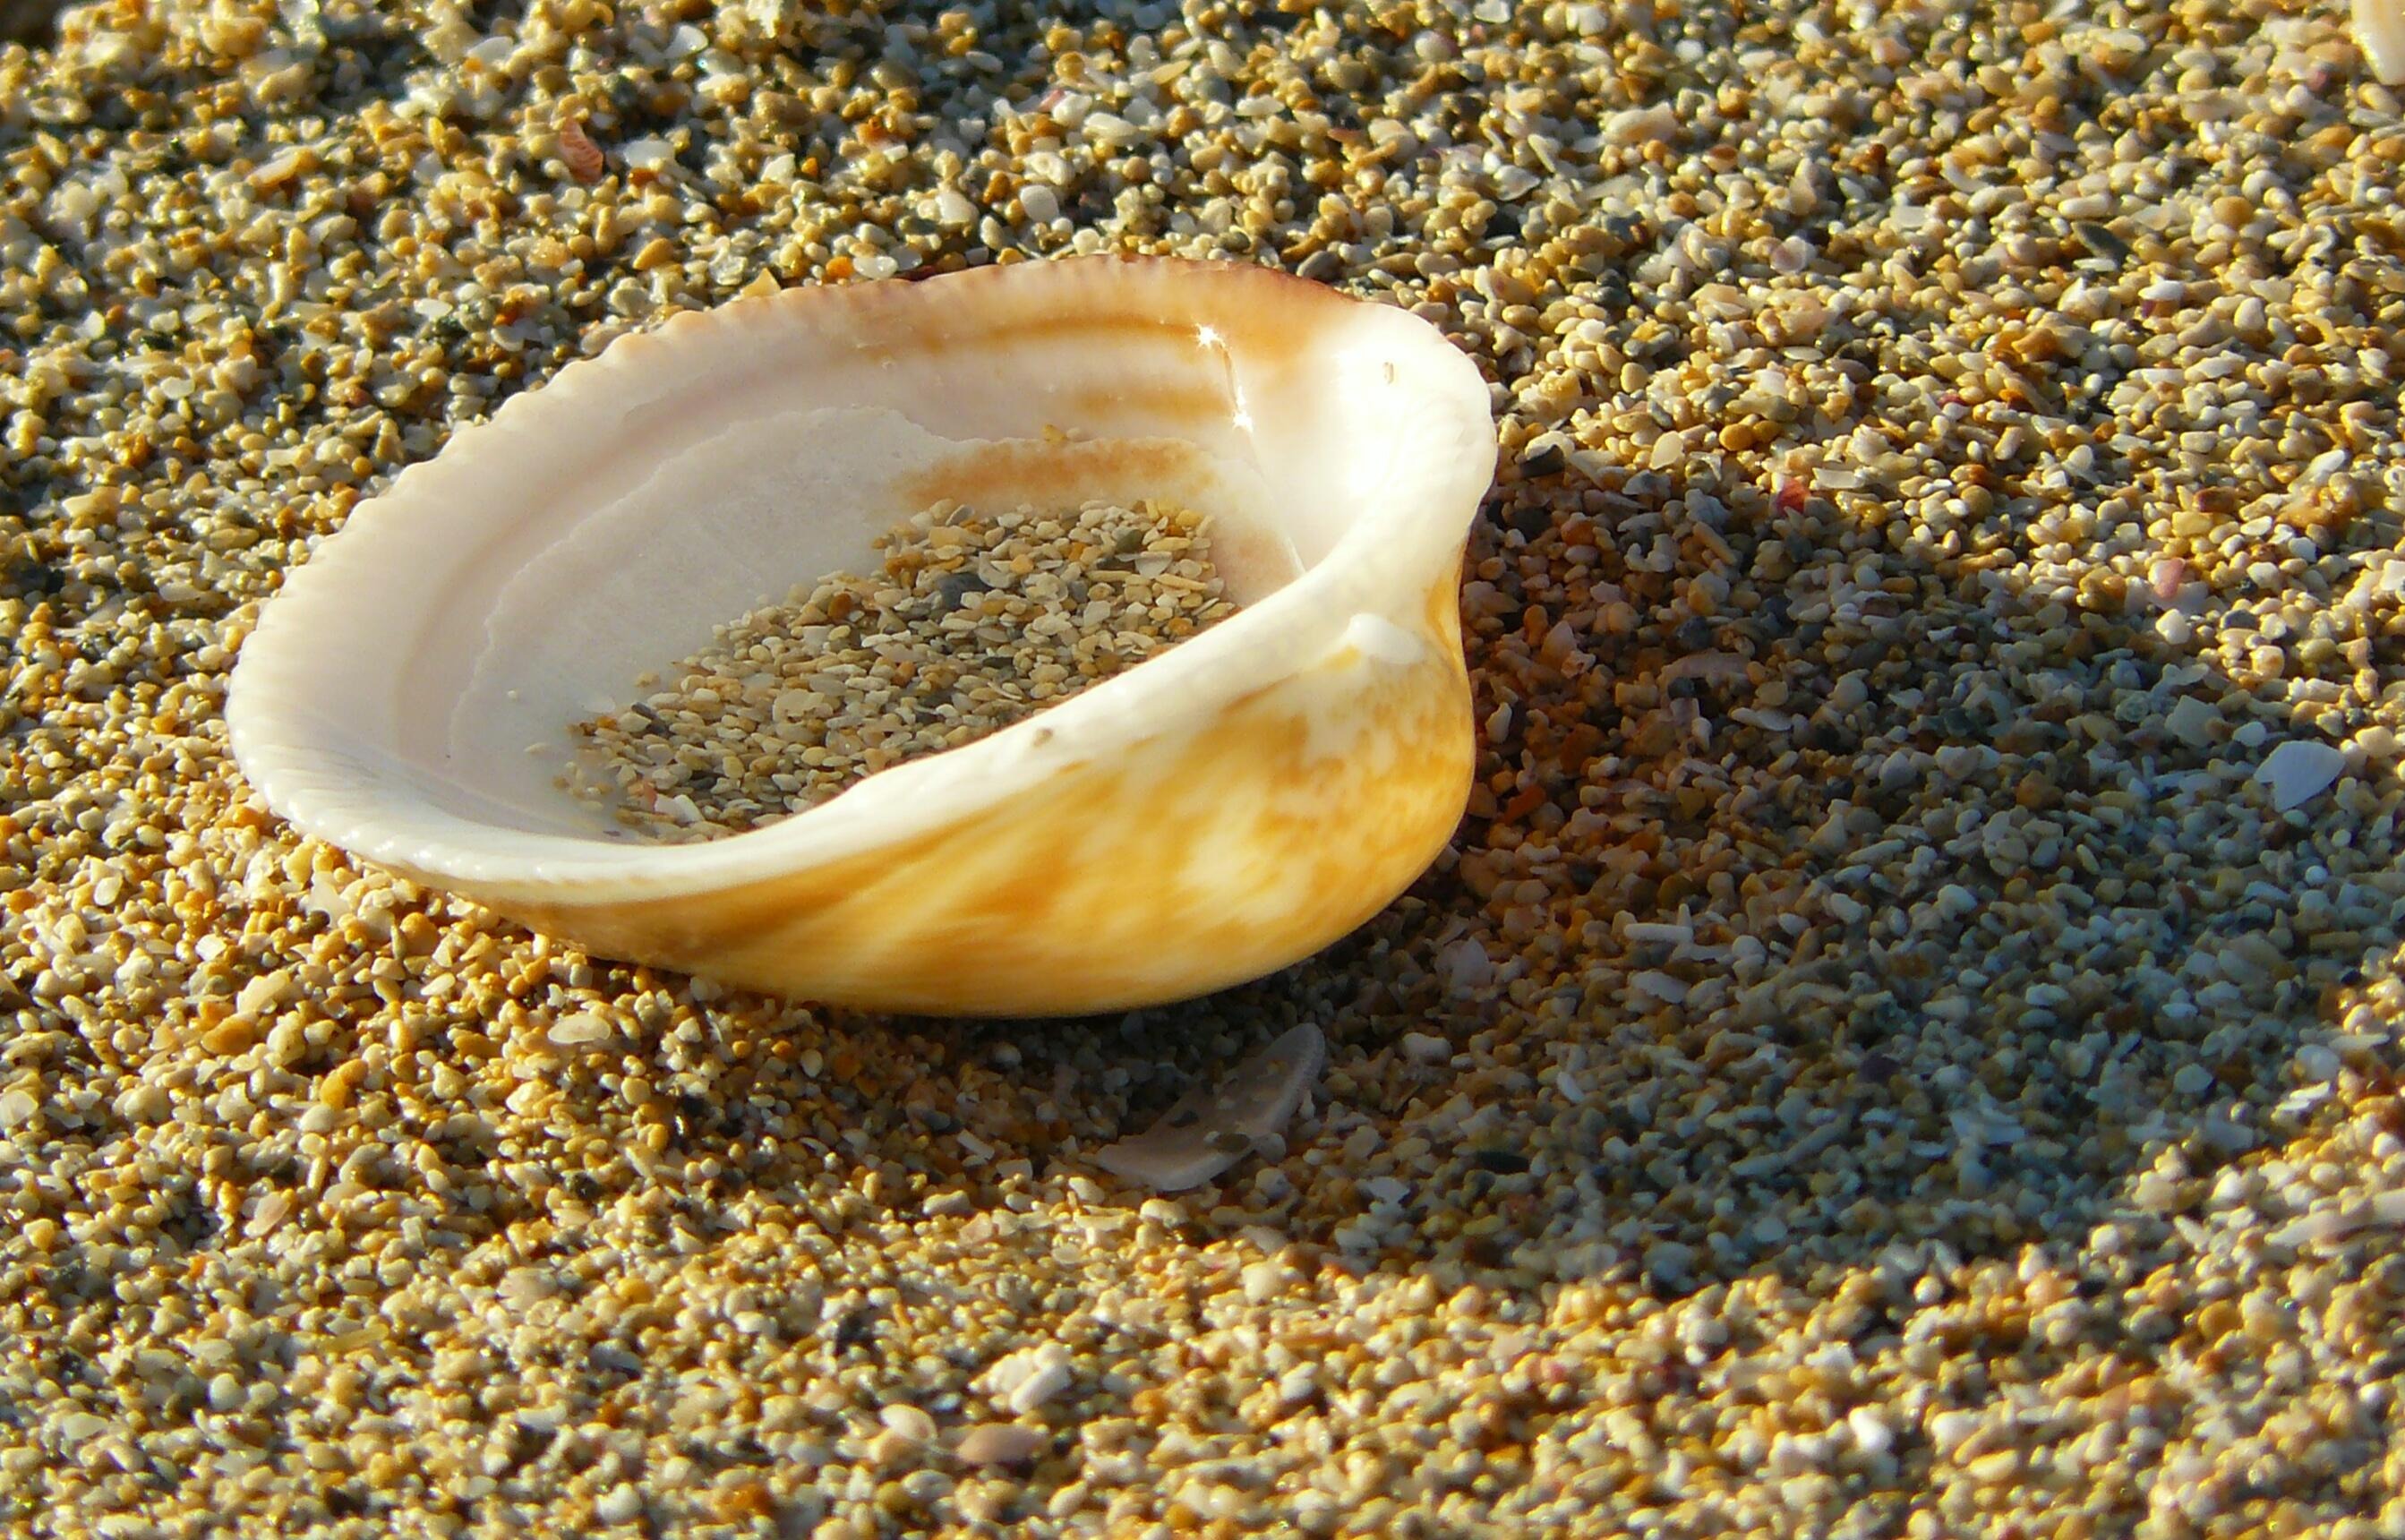
beach, coast, nature, sand, light, animal, travel, food, macro, small, pebble, shadow, holiday, close, material, shell, sea animal, invertebrate, seashell, clam, lichtspiel, sandy, holidays, maritime, animal world, macro photography, sea water, sand beach, sea snail, shadow play, sea animals, hispanic, grains of sand